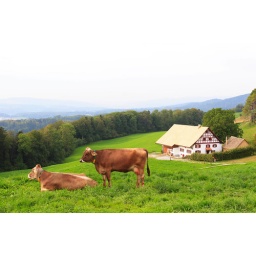
Dairy cows and a Swiss cottage amongst luscious green grass near Utliberg above Zurich.